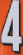
Number: 4